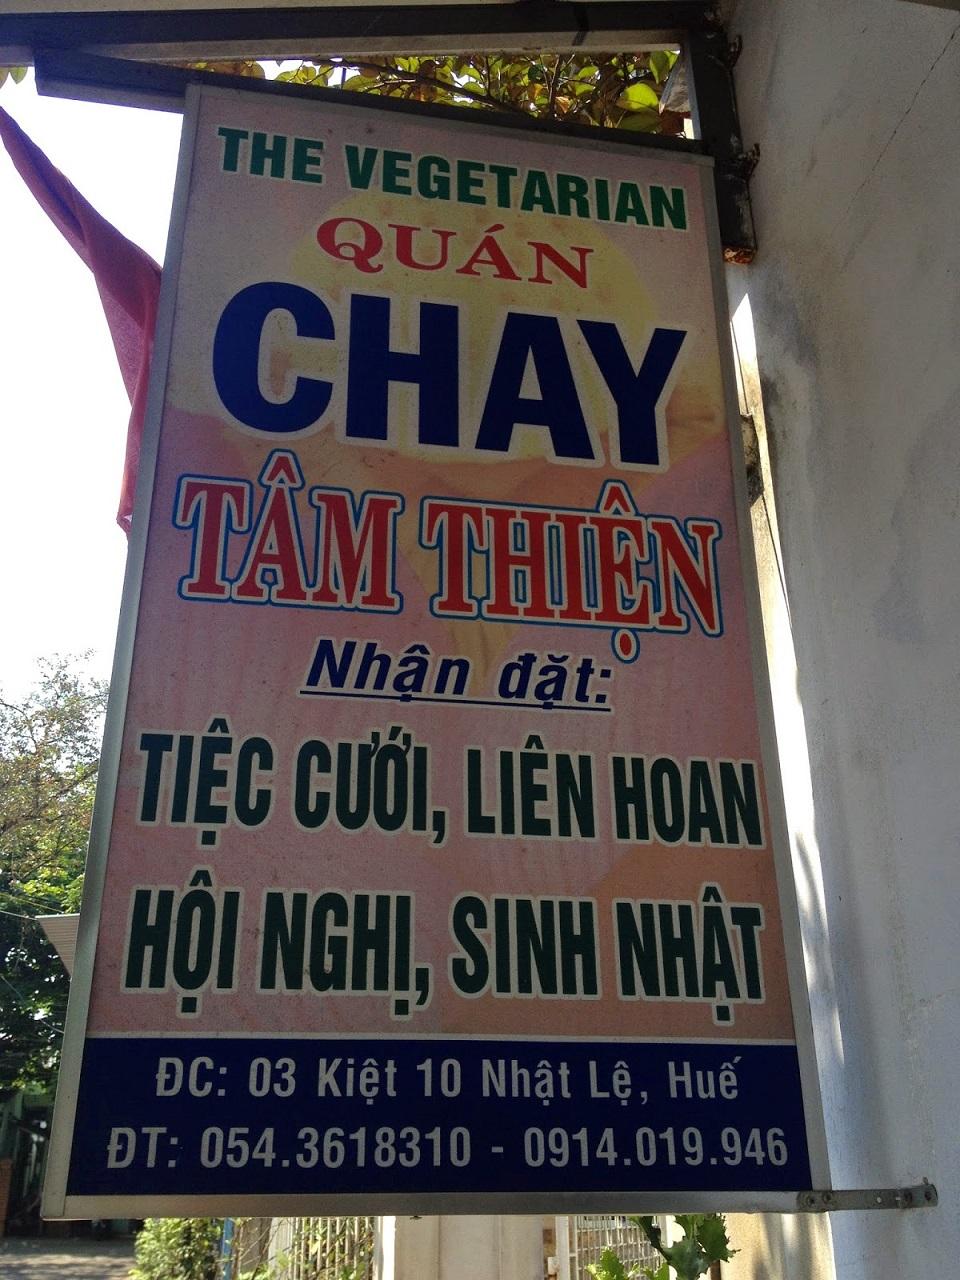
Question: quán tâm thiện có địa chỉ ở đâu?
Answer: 03 kiệt 10 nhật lê, huế